Answer in natural language. Consider the 3D positions of the objects in the scene and not just the 2D positions in the image. Is the centerpoint of  light blue colour dresser birkeland (marked B) at a higher height than HousePlant (marked C)? Choose between the following options: yes or no
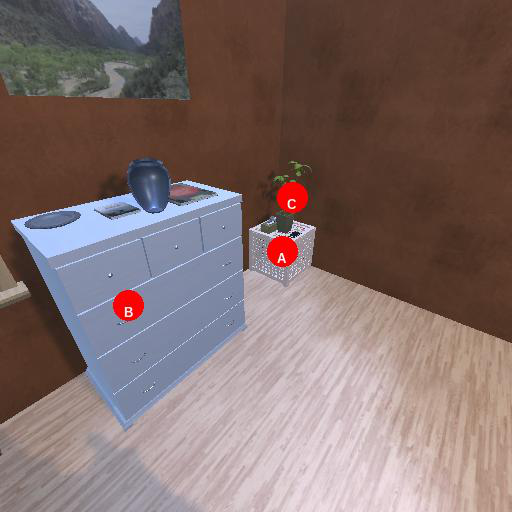
<answer>no</answer>